Sir C.R. Reddy Educational Institutions

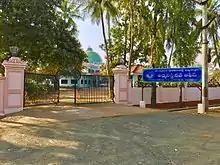
Administrative office of C R Reddy

Admission to the Engineering College is through the college entrance exam or through EAPCET examination conducted by Andhra Pradesh Government.